History of the Tunisia national football team

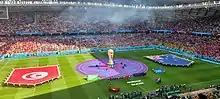
Tunisia v Australia.

In the second match, the team are led to a 1–0 loss against Australia, with the technical framework and the players receiving criticism due to the weakness of the midfield and the attack, which reduces the chances of Tunisia to qualify for the round of 16. In the final game against world champions France, Wahbi Khazri put Tunisia ahead in the 58th minute with a low shot to the bottom right corner. At this stage, Tunisia is in a position to qualify in the group. However, two minutes later, Australia took the lead against Denmark in the other match, which sent Tunisia out of the knockout stage. Captain Khazri wins the Man of the Match award. This is Tunisia's first victory against a European team in the World Cup, and the team have collected the most points (four points) in the group stage since their first appearance in 1978 FIFA World Cup (three points). In this context, Wahbi Khazri is retiring from international retirement, after 74 games in which he scored 25 goals.